Matraville, New South Wales

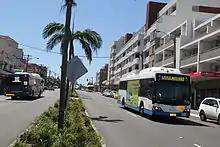
Bunnerong Road, Matraville

According to the , the population of Matraville was 9,925: 48.2% male and 51.8% female. The median age of the Matraville population was 42 years of age, 2 years above the Australian median. In Matraville, 51.1% of households were made up of couples with children, compared with 37.9% in Randwick City. In Matraville, of all households, 73.8% were family households and 22.8% were single person households. 81.3% of households had at least one person access the internet from the dwelling.